Alva L. Hager

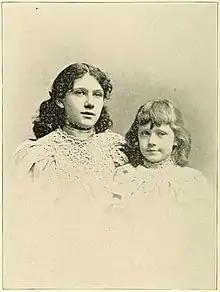
Daughters of Alva L. Hager

In August 1898, Hager was defeated by Smith McPherson in the race for the Republican nomination for Hager's seat. There were four serious candidates for the nomination. For several days, no candidate received the required number of votes, but McPherson prevailed on the 618th ballot, after Hager threw his support to him. In all, Hager served from March 4, 1893, to March 3, 1899.